Jean-Karl Vernay

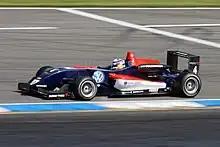
Vernay during the opening round of the 2009 Formula Three Euroseries season at Hockenheim.

In 2005, Villeurbanne-born Vernay drove in the French Formula Campus series and finished 1st with 6 wins and 12 podiums on 14 races. The following year, he finished runner-up and best rookies in the French Formula Renault Championship with 7 podiums.